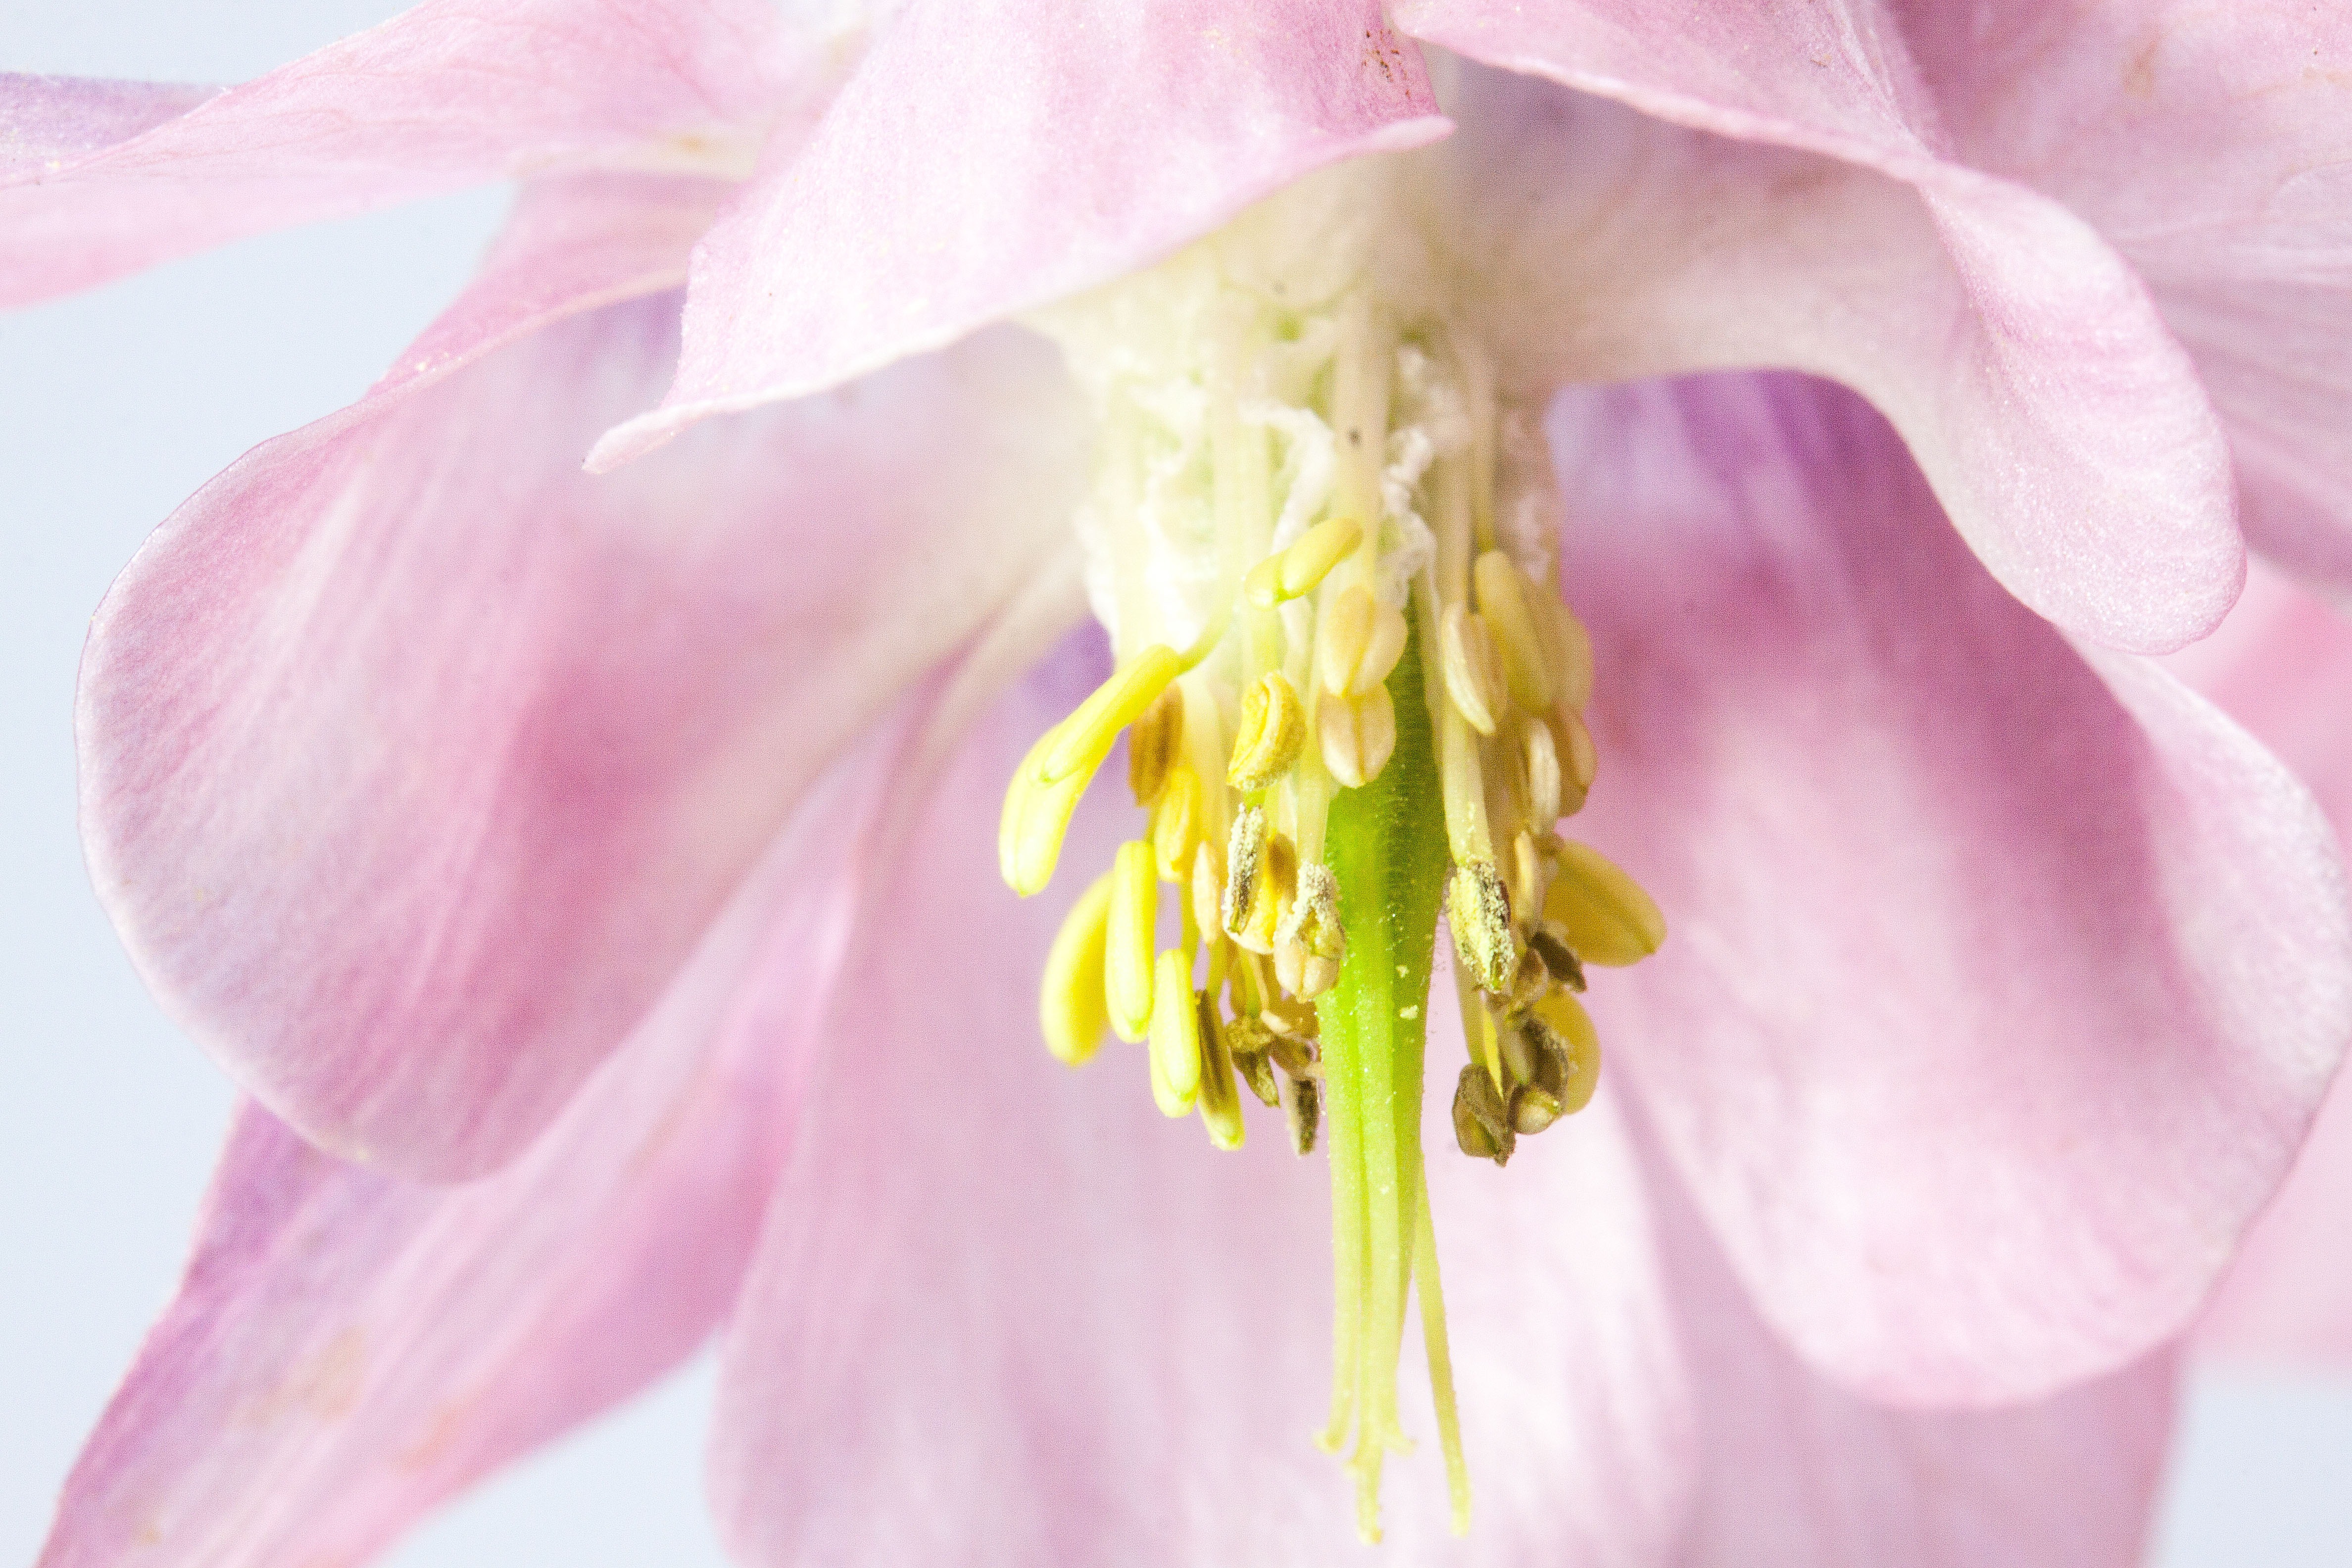
blossom, plant, flower, petal, bloom, macro, garden, pink, flora, close up, lilac, columbine, lily, aquilegia, macro photography, flowering plant, hahnenfu gew chs, herbaceous plants, plant stem, land plant